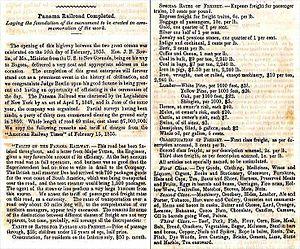
Le chemin de fer du Panama est une ligne de chemin de fer reliant les océans Atlantique et Pacifique au Panama, en Amérique centrale. Depuis 1998, il est exploité en concession par la Panama Canal Railway Company, filiale commune du Kansas City Southern Railway et de la société Mi-Jack. La ligne, longue de 76,6 km, franchit l'isthme de Panama entre Colón et Panama. Désigné par ses partisans comme le chemin de fer inter-océanique lors de son ouverture en 1855, on l'a plus tard décrit comme constituant le premier chemin de fer transcontinental.
Le caféier vient de la province de Kaffa, en Éthiopie. Sa culture se répand dans l'Arabie voisine, où sa popularité a profité de la prohibition de l'alcool par l'islam. Appelé K'hawah, qui signifie « revigorant », sa rareté l'a rendu très cher en Europe jusqu'au premier tiers du XVIIIᵉ siècle. Puis sa culture déferle en quatre vagues, Java des années 1720, La Réunion des années 1730-1740, le Suriname des années 1750-1770 et Saint-Domingue des années 1770-1780.